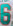
Number: 6